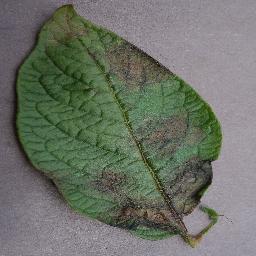
Label: Potato___Late_blight